Community of Christ

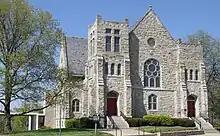
The Community of Christ Stone Church in Independence, Missouri, formerly the church headquarters

The Community of Christ is led by a First Presidency, consisting of a president and two counselors. The president is regarded as a prophet. The church's ministry is overseen by a Council of Twelve Apostles and the financial concerns of the church are overseen by the Presiding Bishopric. Meeting together, these three quorums are known as the World Church Leadership Council.